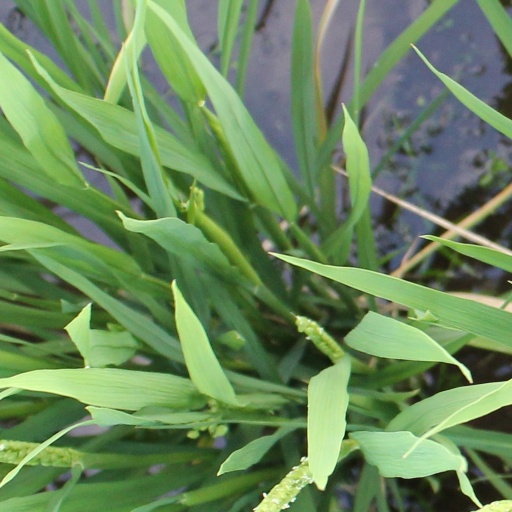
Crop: rice